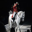
Label: horse